2016 A-League Grand Final

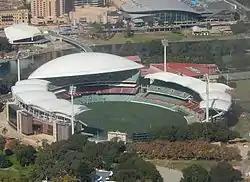
Adelaide Oval was chosen to host the 2016 A-League Grand Final

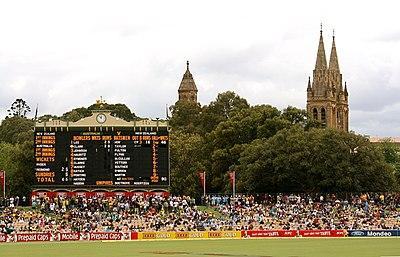
The Hill at Adelaide Oval was opened due to a high demand for tickets.

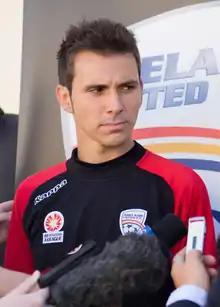
Grand Final man of the match, Isaías.

Adelaide Oval was confirmed to be the host venue of the 2016 A-League Grand Final following Adelaide United's semi-final win. The Oval was chosen as it has a capacity of 53,583, some 37,083 more than United's regular home Coopers Stadium, and had hosted a number of Adelaide United's high-profile A-League matches against Sydney FC and Melbourne Victory. Adelaide United have also played at the venue in friendly matches against Spanish side Málaga CF, in front of a crowd of 23,254, and Liverpool FC in front of 53,008 fans.